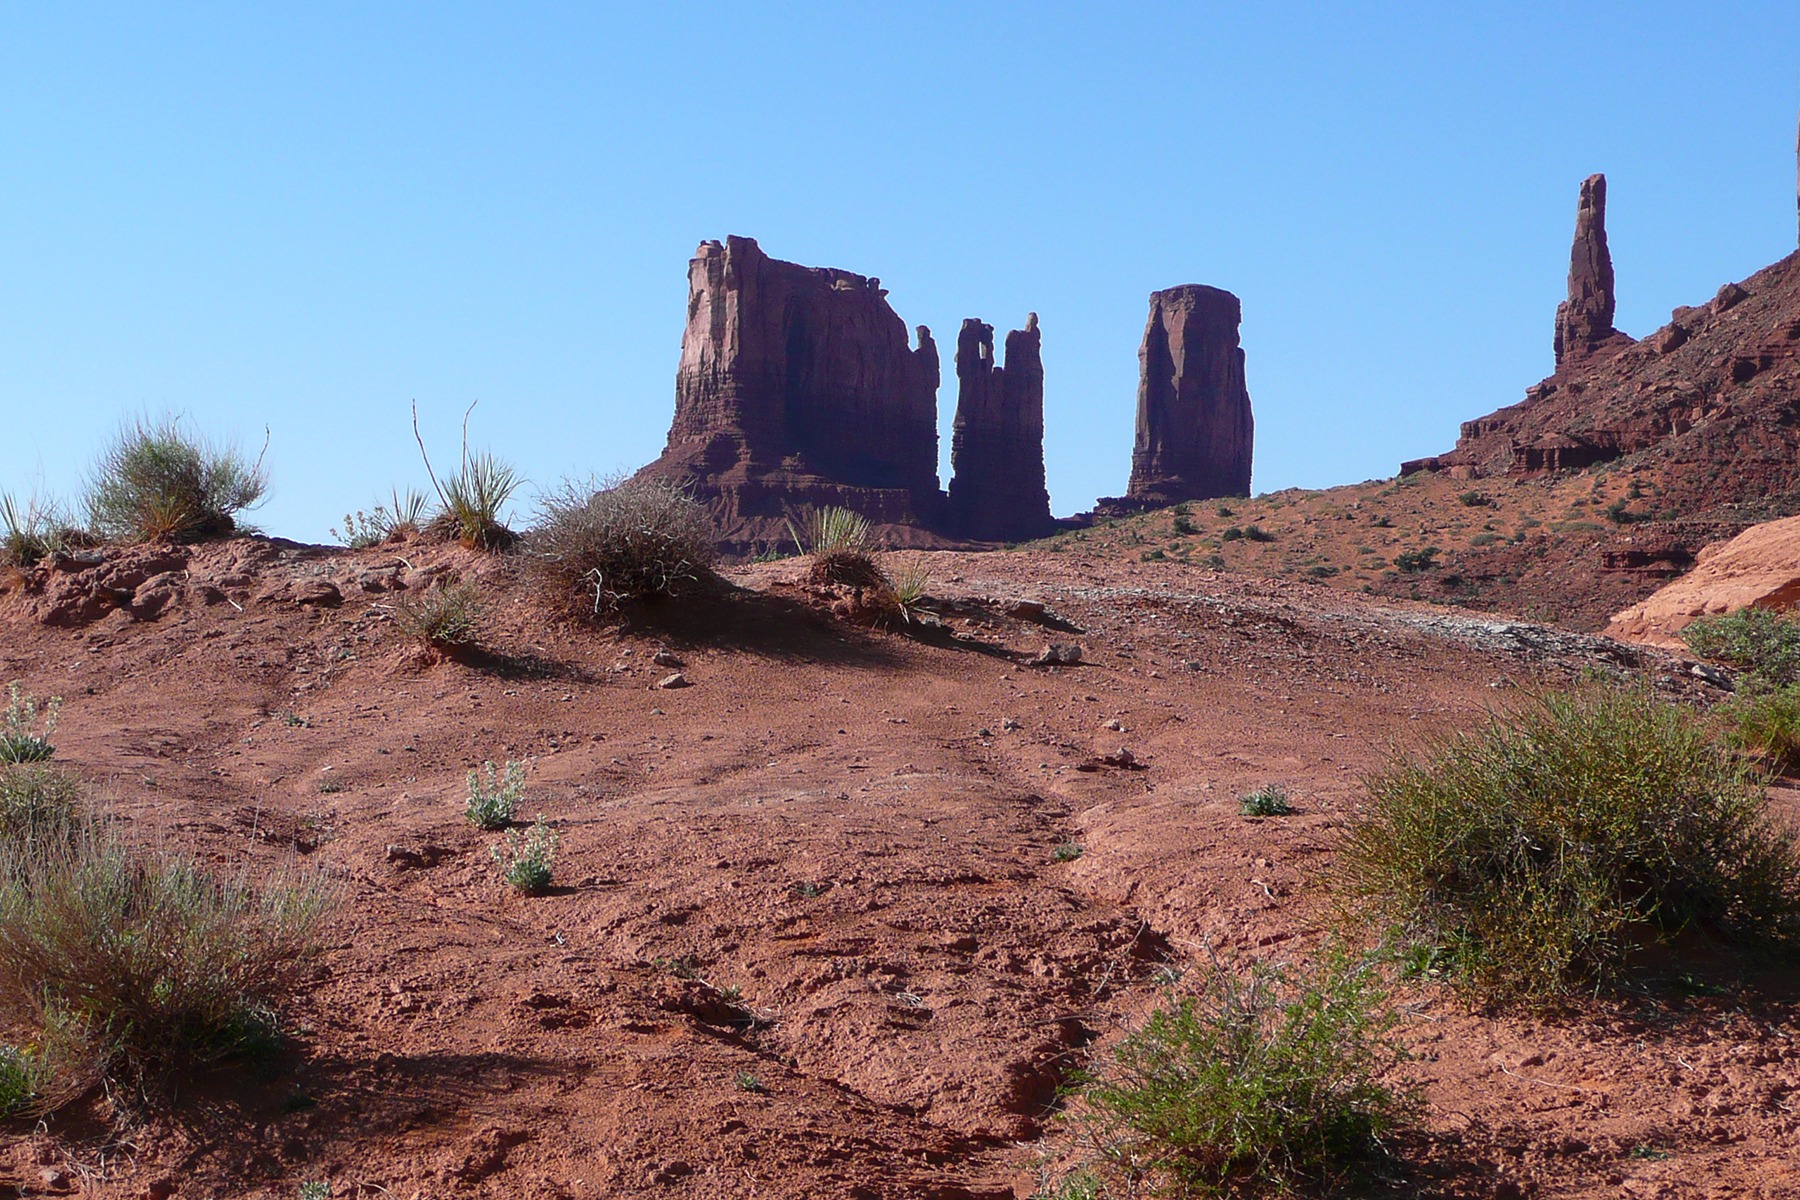
landscape, rock, wilderness, mountain, desert, valley, formation, dry, cliff, scenery, usa, soil, rocky, canyon, terrain, geology, ruins, utah, badlands, hot, plateau, tourist attraction, wadi, butte, monument valley, ancient history, natural environment, geographical feature, mountainous landforms